Film Festival Kitzbühel

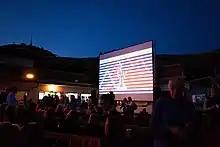
Film Festival Kitzbuehel - Cinema on the Mountain

Film Festival Kitzbuehel was founded in 2012 by Michael Reisch, Kathryn Perotti, Nina Hipfl-Reisch, Mike Mayr-Reisch, Josef Obermoser and Roman Benedetto. Since its first edition in 2013, the festival has attracted increasing numbers of international guests and participants.